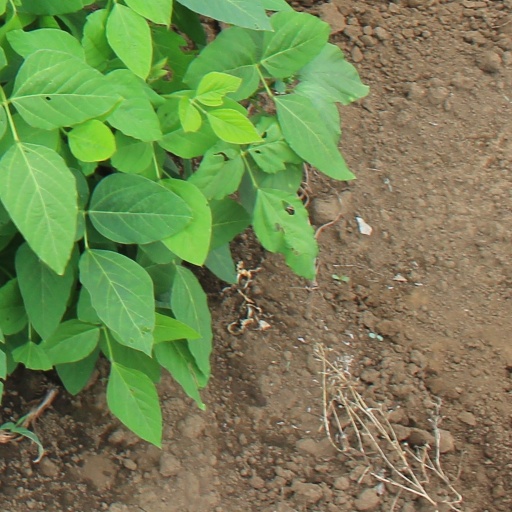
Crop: soybean